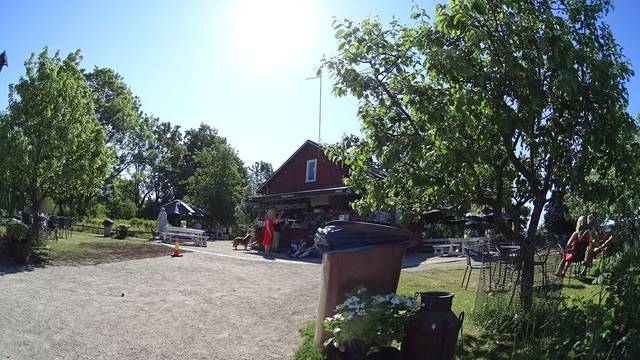
Region: Finland
Coordinates: 60.276, 24.954